302nd Military Police Company

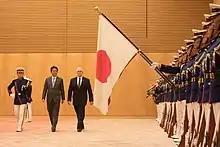
The Special Ceremonial Detachment of the 302nd Military Police Company typically mount an honor guard during state visits.

It was established in 1959, following a Cabinet Secretariat decision in August 1957 determining that the SDF would established a Special Guard of Honor. Its first honor guard ceremony was held 1 October 1957, when the company honored Prime Minister Nobusuke Kishi during a military parade in front of the Meiji Memorial Picture Gallery. Three days later, Indian Prime Minister Jawaharlal Nehru became the first to receive a guard of honor as a foreign guest.